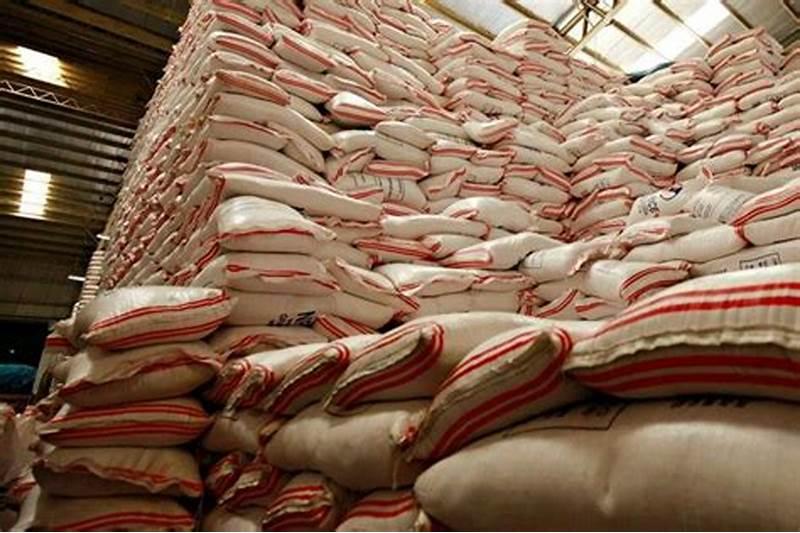
Mbinu ya umuagiliaji wa mfereji hupeleka maji shambani kupitia njia zilizo chimbuka katikati ya mistari ya mimea. Maji hutiririshwa kutoka sehemu ya juu yakisambaa kwa mvuto hadi mizizi yakilowanisha ardhi taratibu . Njia hii inafaa kwa mazao yaliyo pangwa kwa mistari hasa maeneo tambarare.